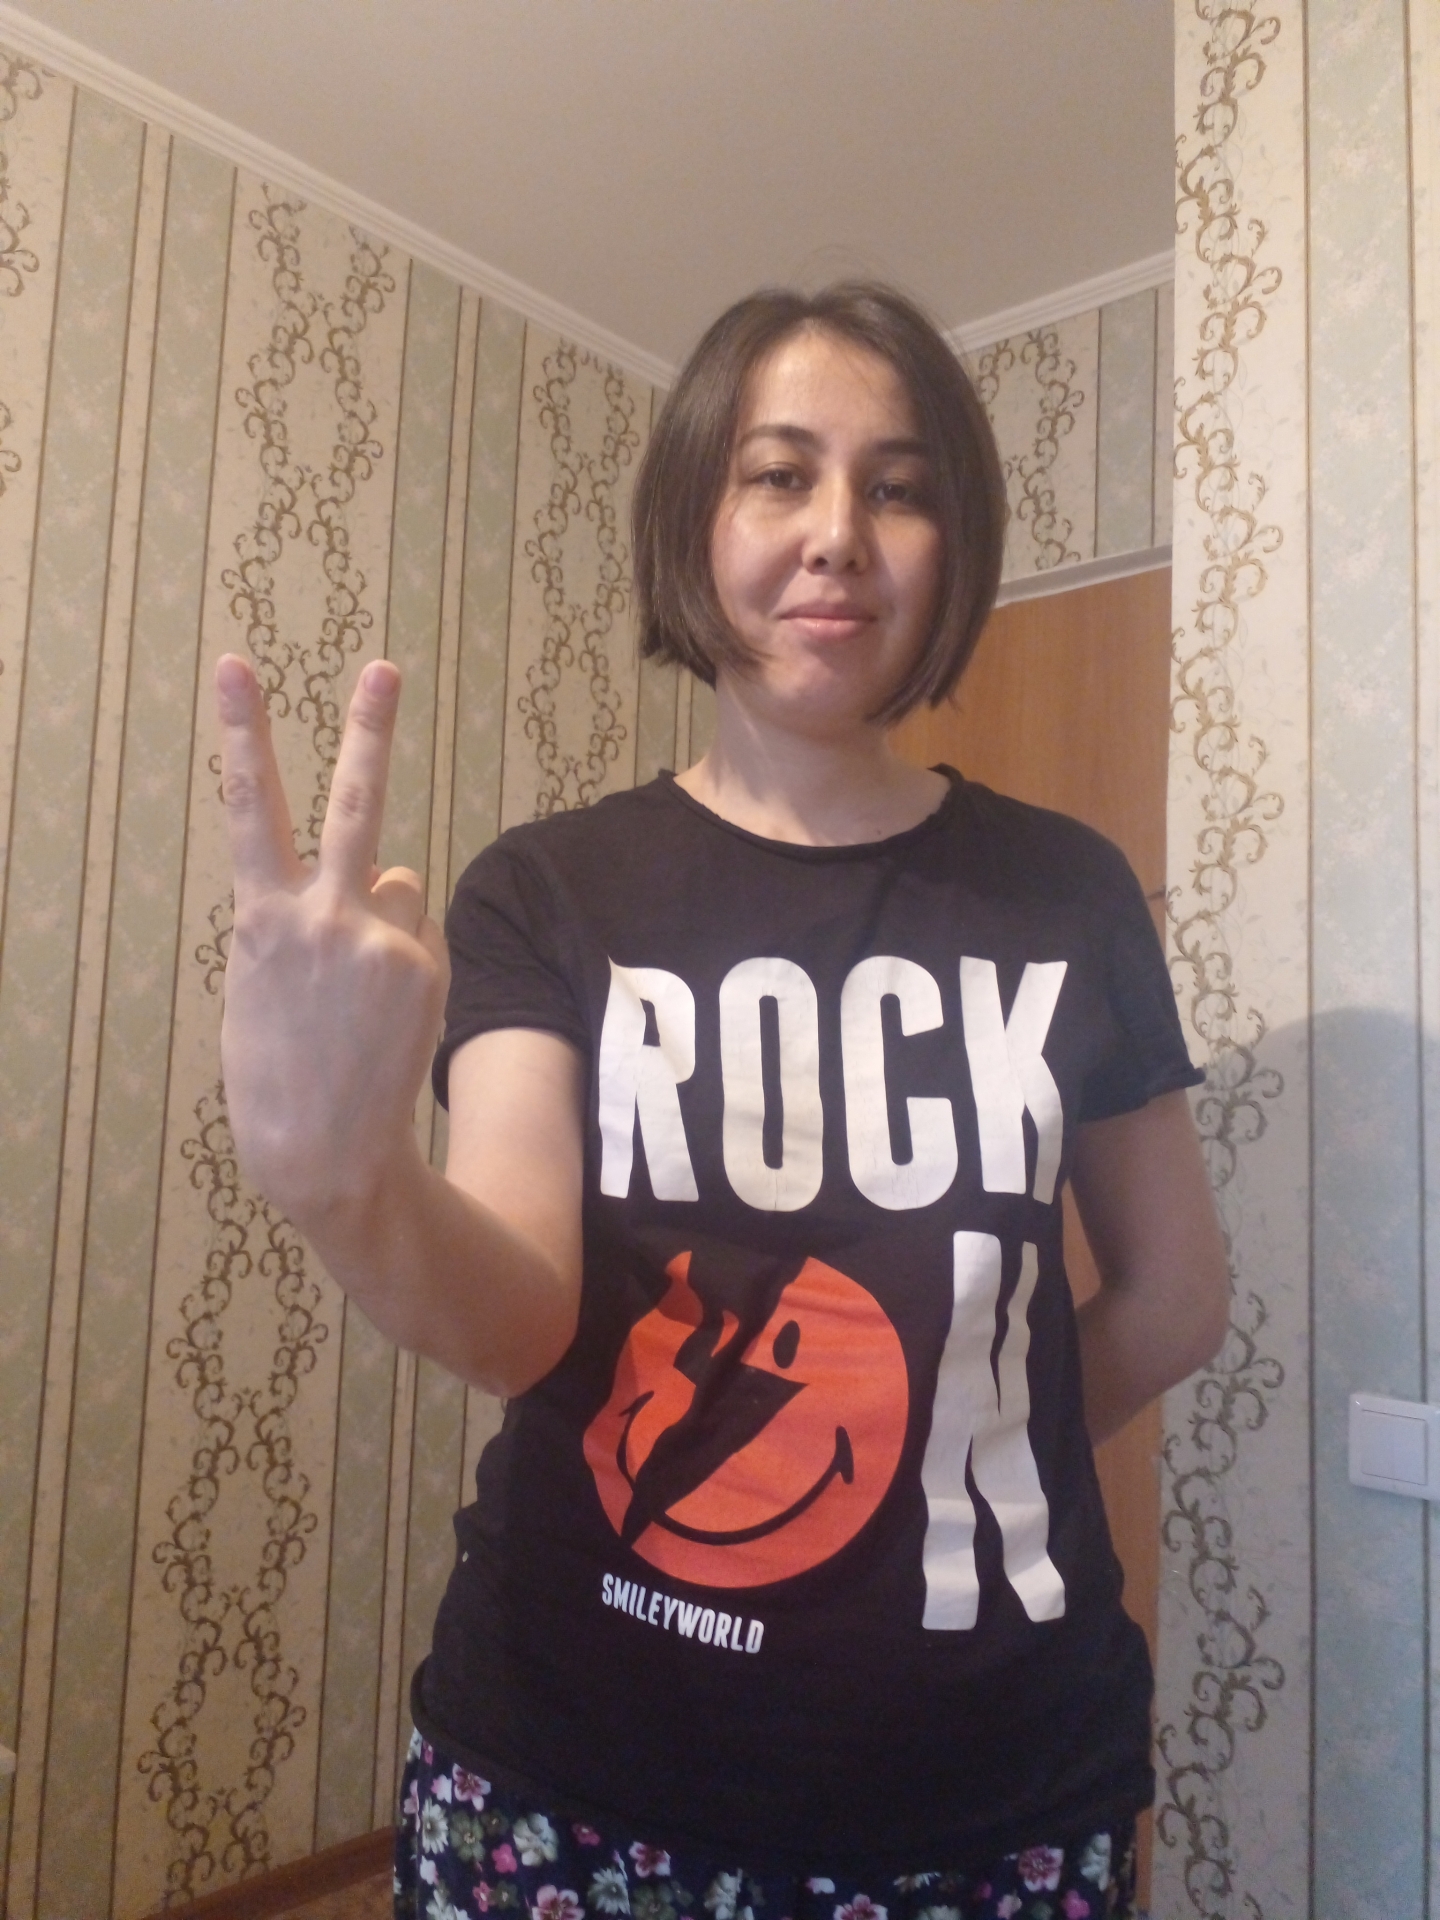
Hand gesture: peace_inverted